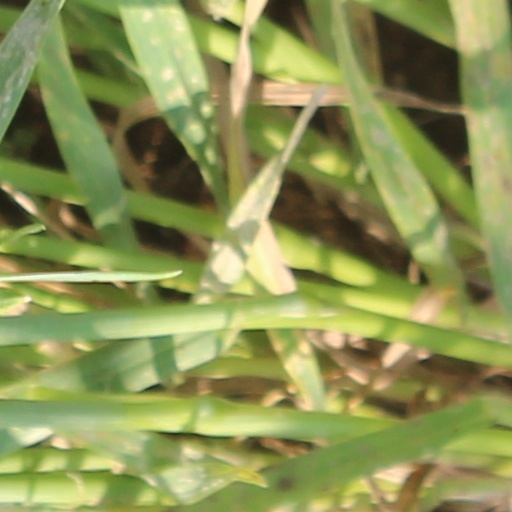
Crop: wheat